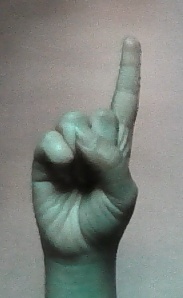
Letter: bb